Sun Yat-sen

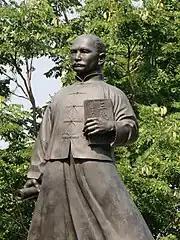
Sun Yat-Sen sculpture by Joe Rosenthal at Riverdale Park in Toronto, Ontario

In most major Chinese cities, one of the main streets is Zhongshan Lu to celebrate Sun's memory. There are also numerous parks, schools, and geographical features named after him. Xiangshan, Sun's hometown in Guangdong, was renamed Zhongshan in his honor, and there is a hall dedicated to his memory at the Temple of Azure Clouds in Beijing. There are also a series of Sun Yat-sen stamps.